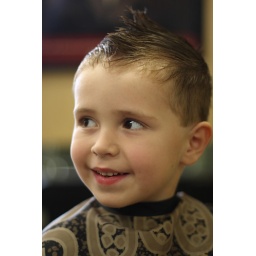
Athan during his haircut. He was such a good boy sitting in the chair while scissors flied around his hair.